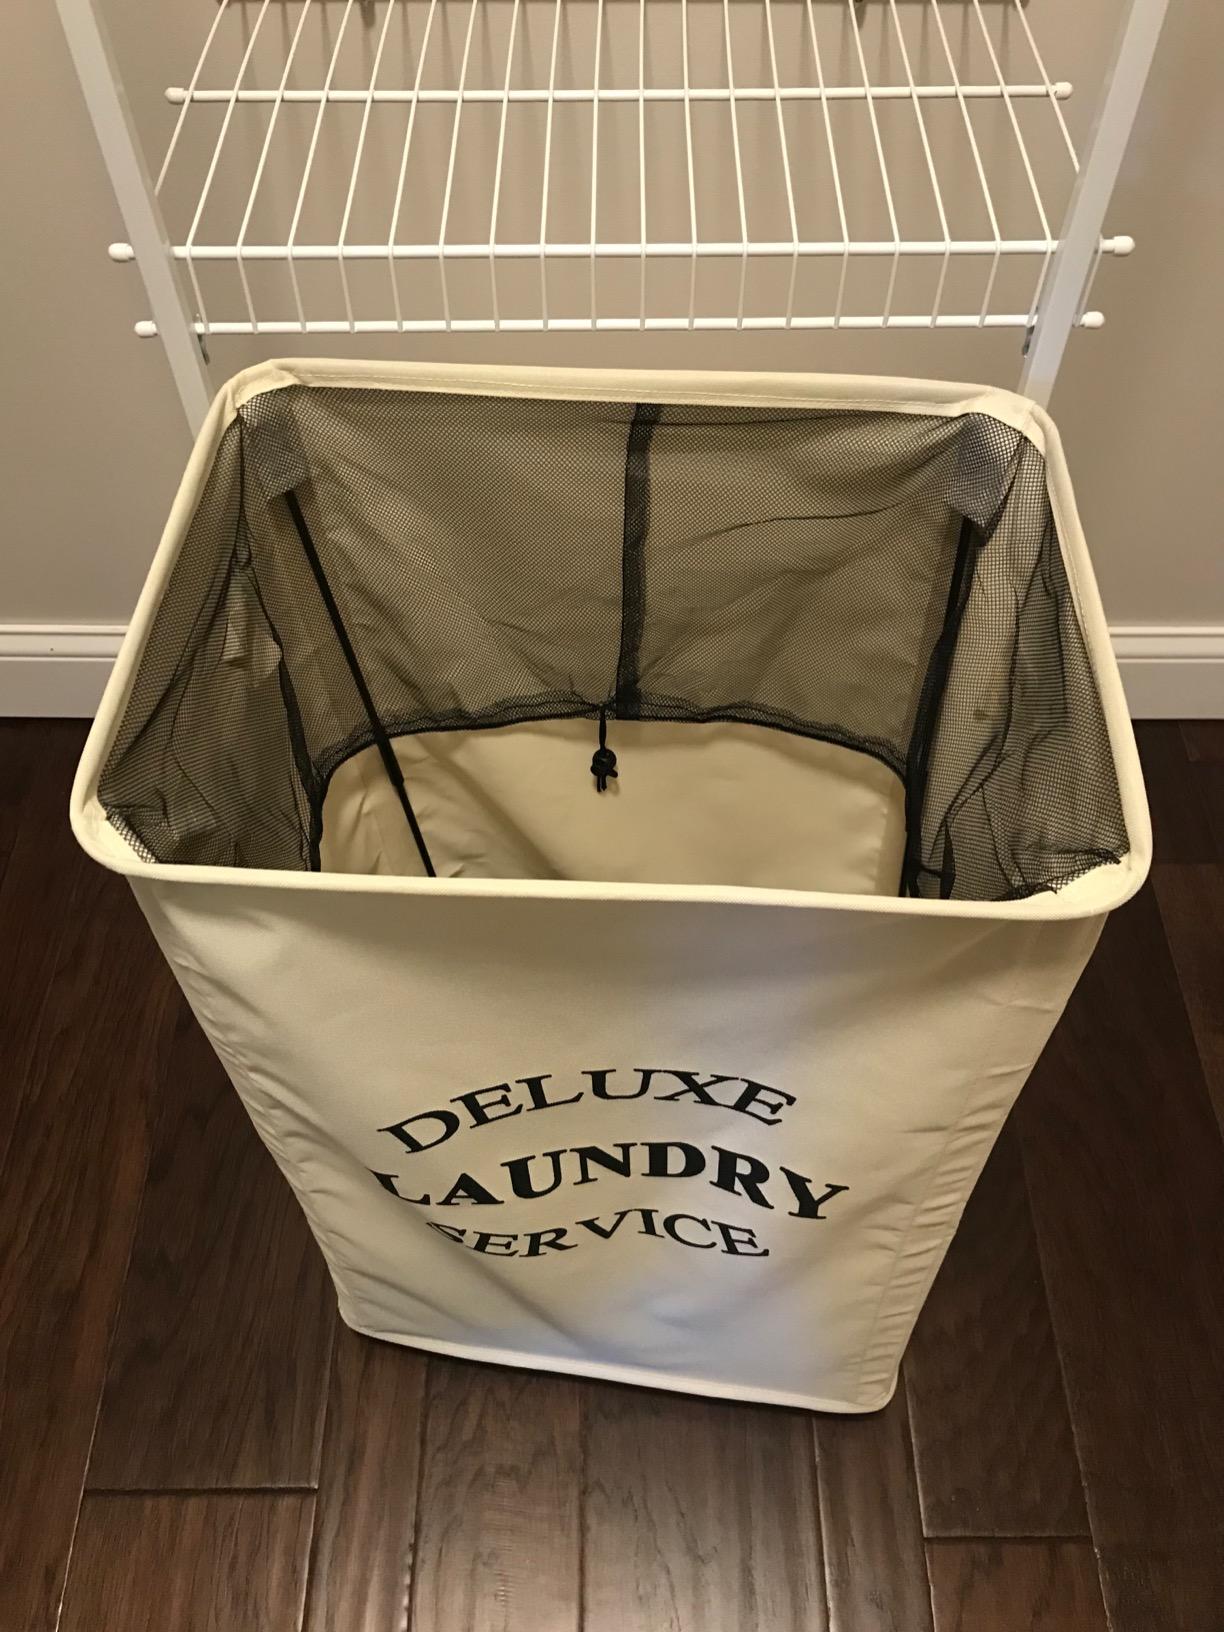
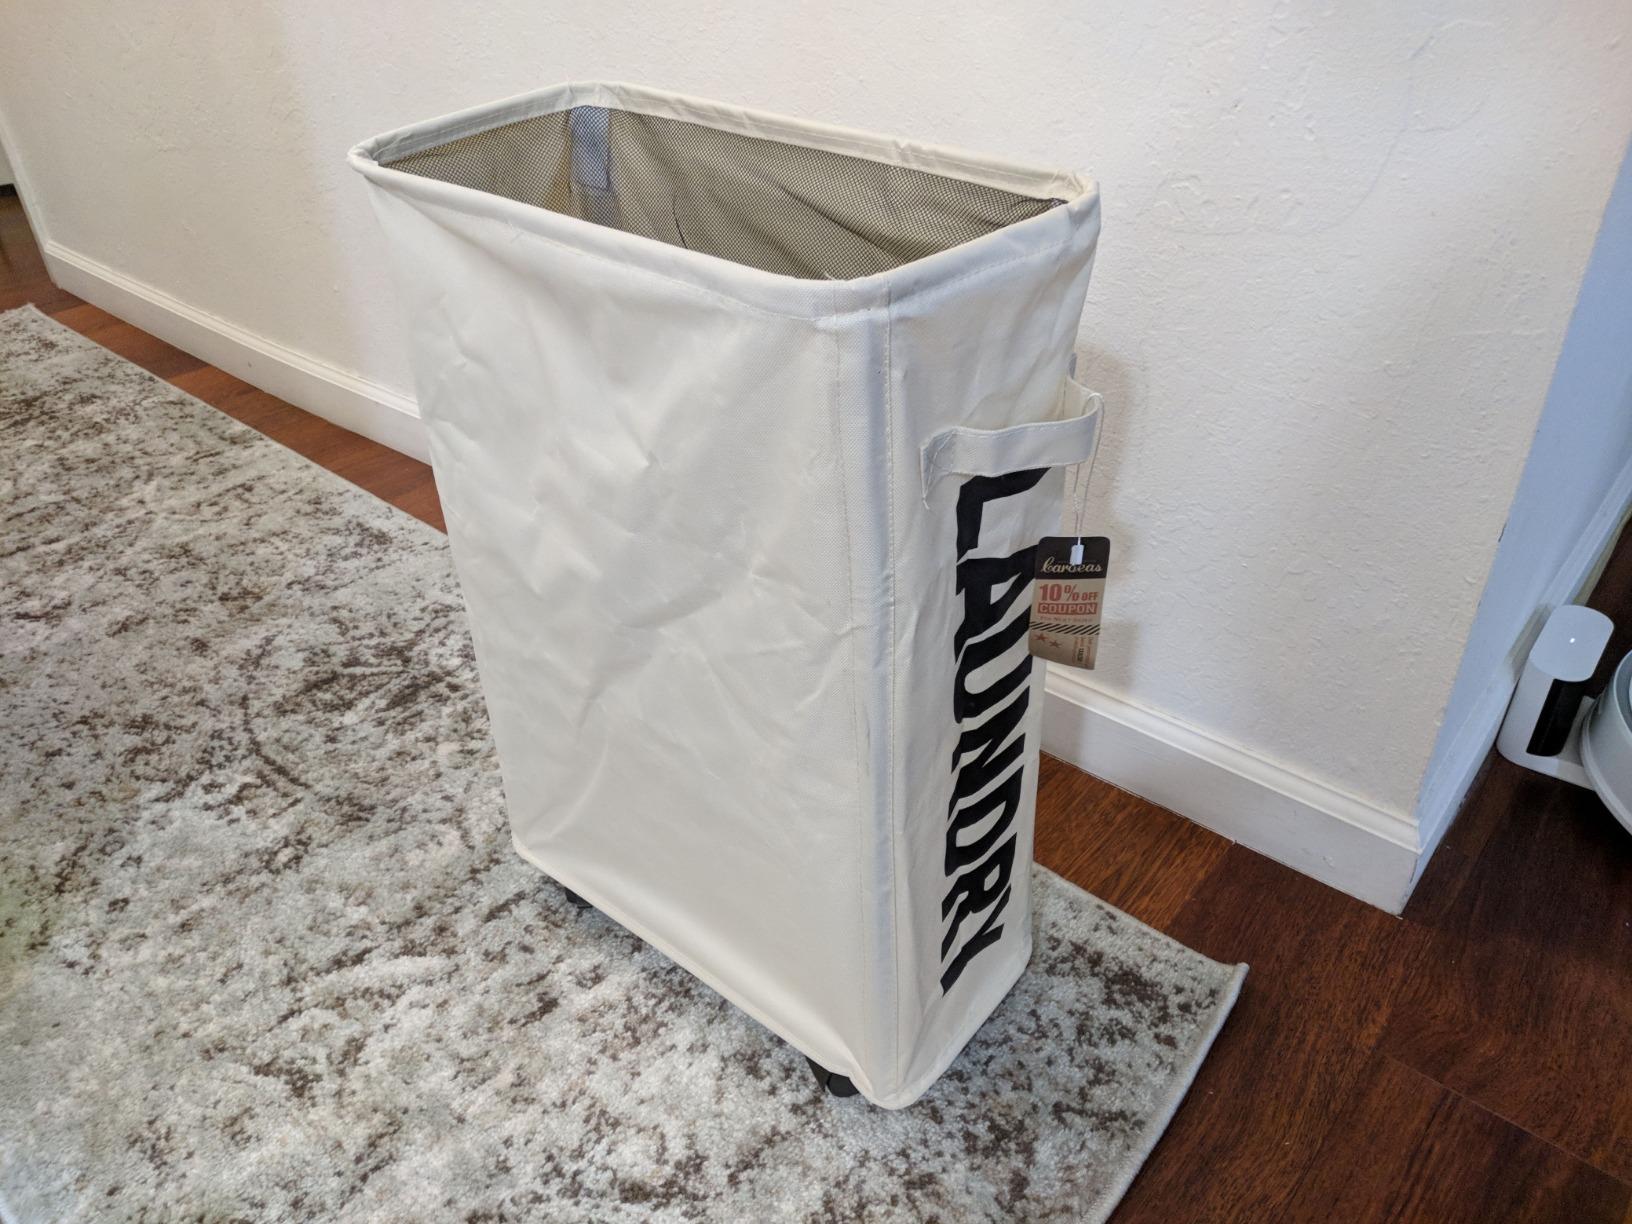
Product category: items_hamper
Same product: no